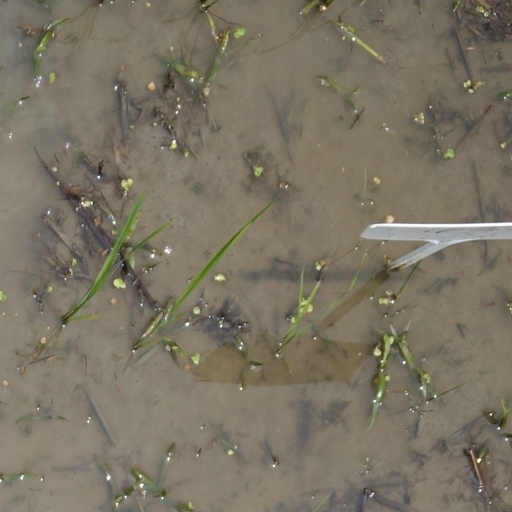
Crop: rice